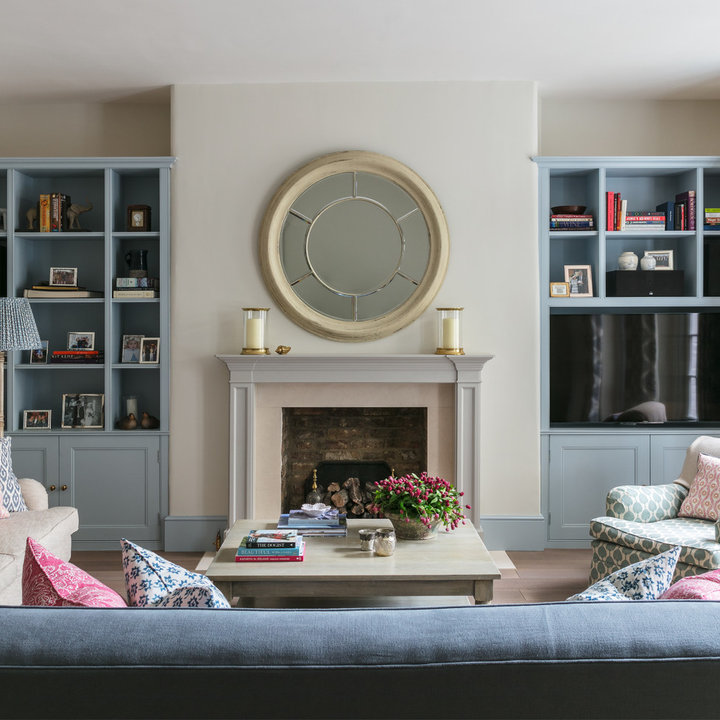
Style: Classic